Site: brandenburg
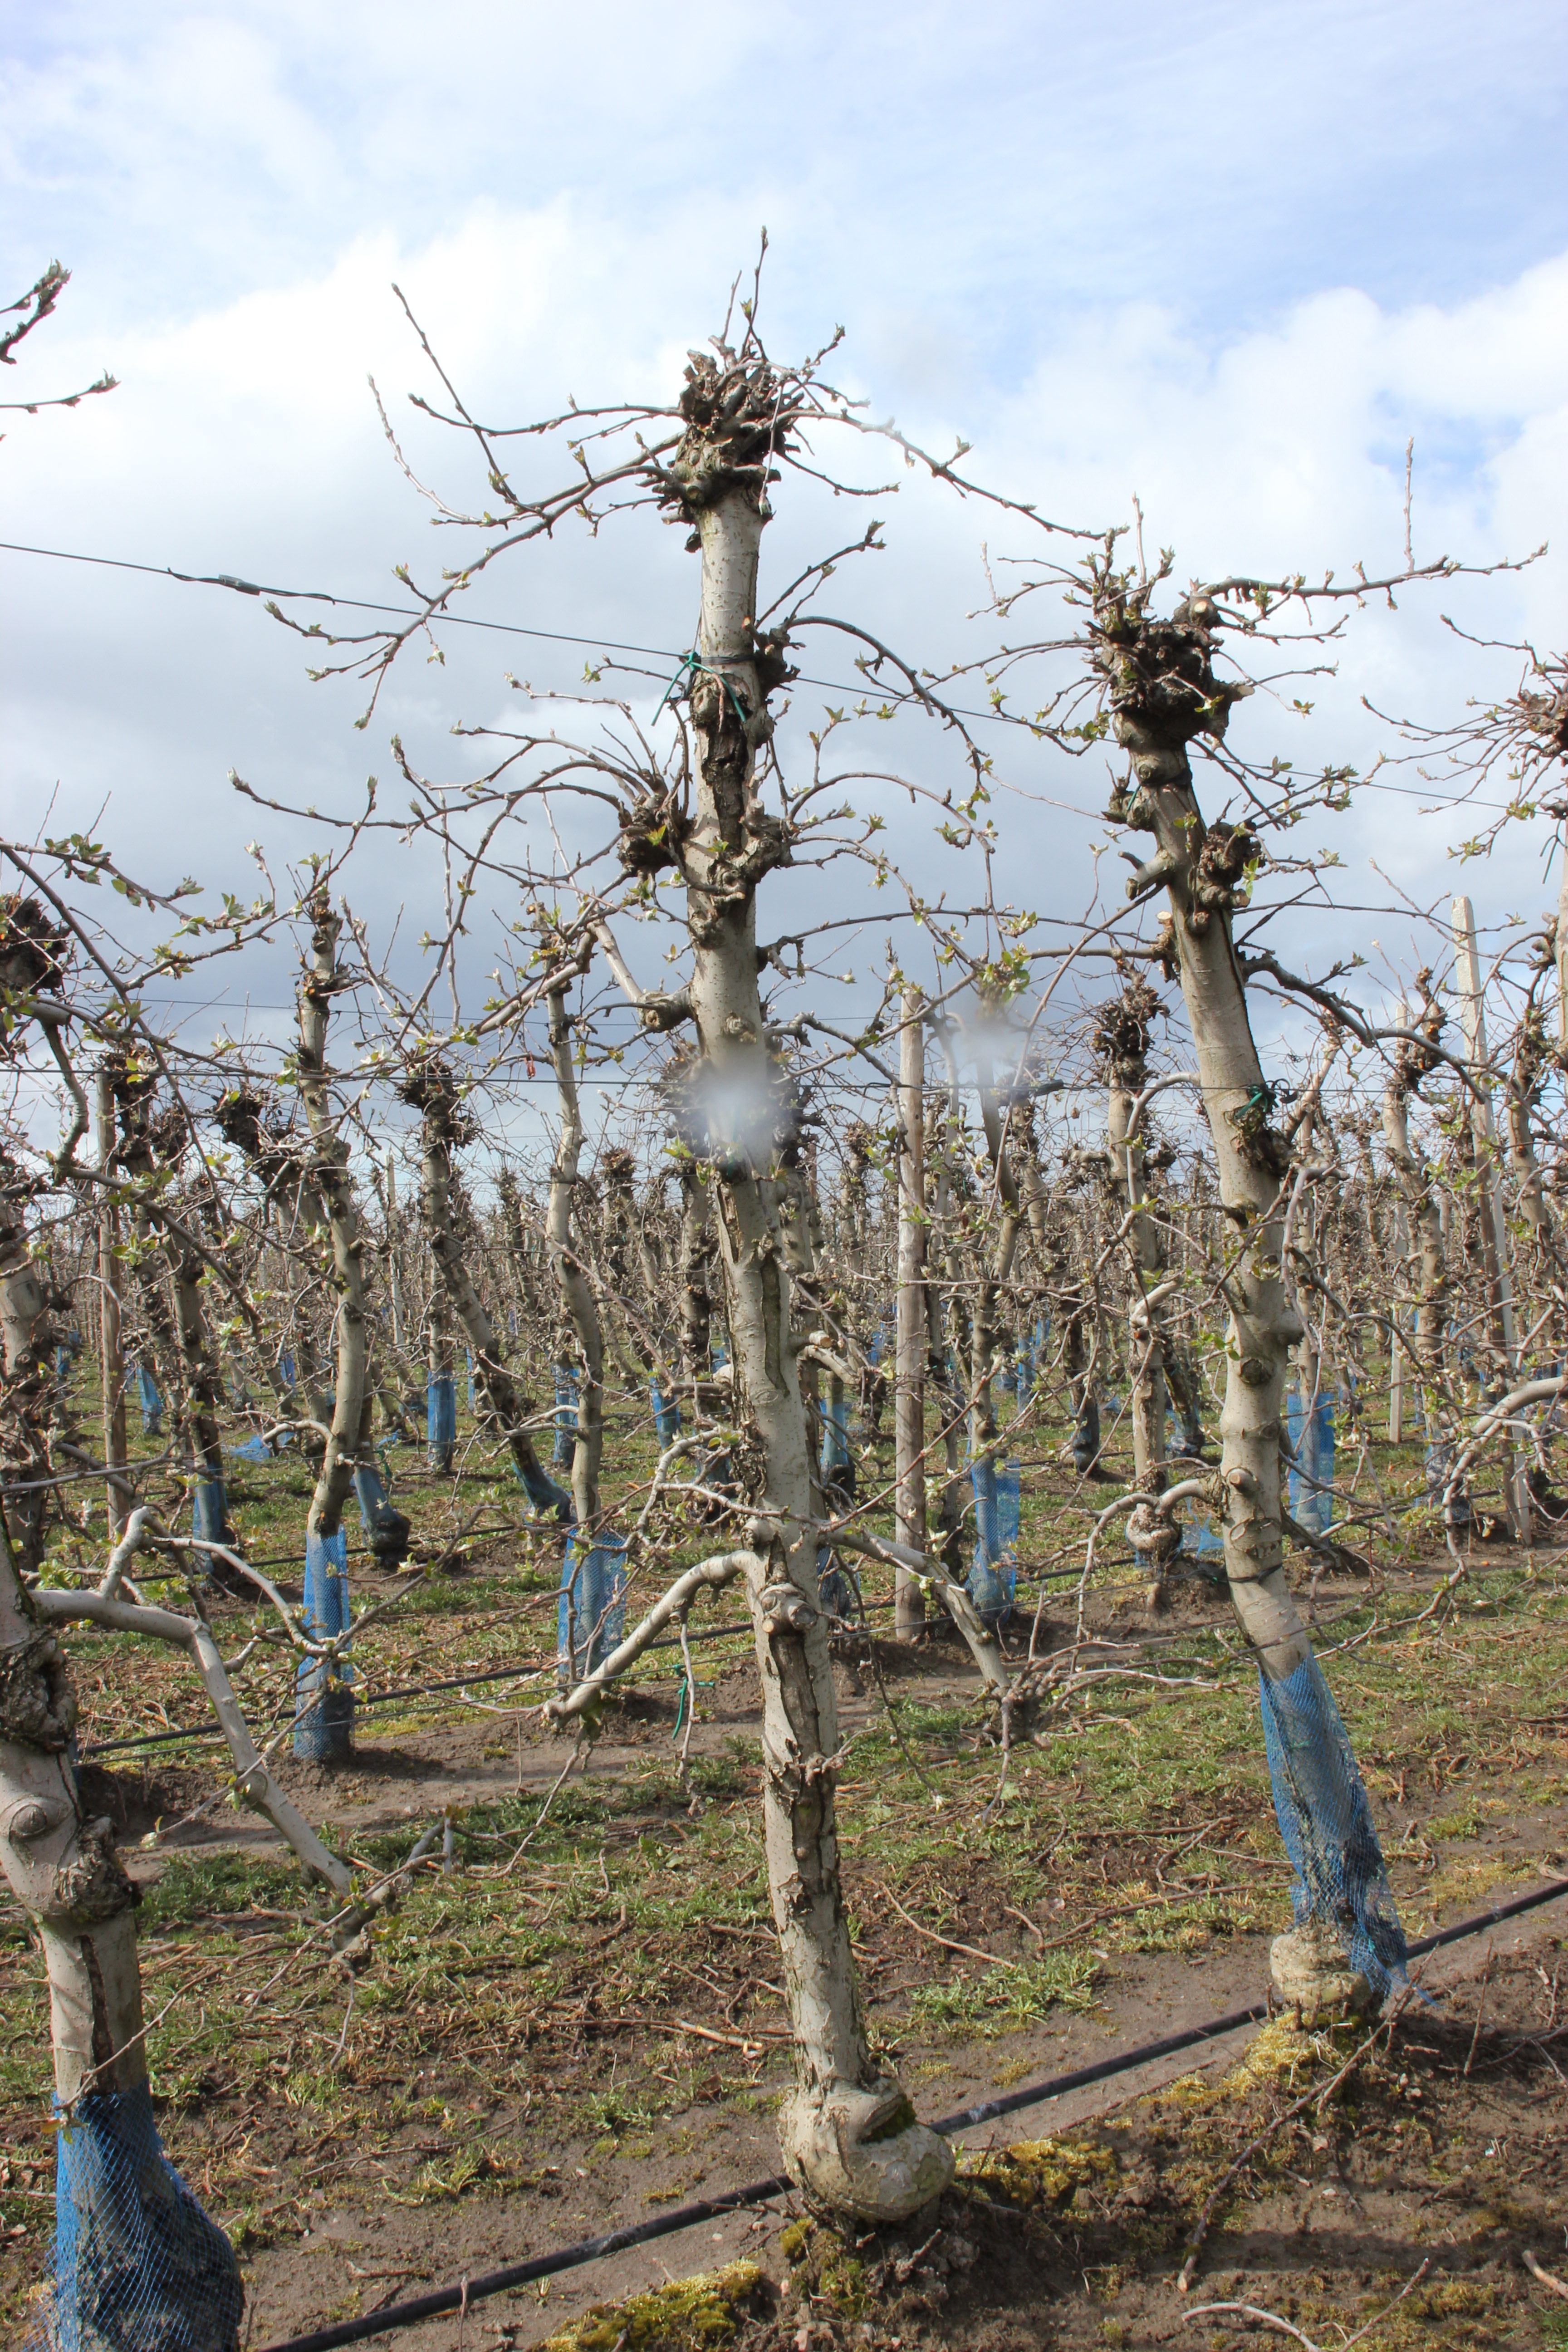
Growth stage (BBCH 55): Inflorescence emergence